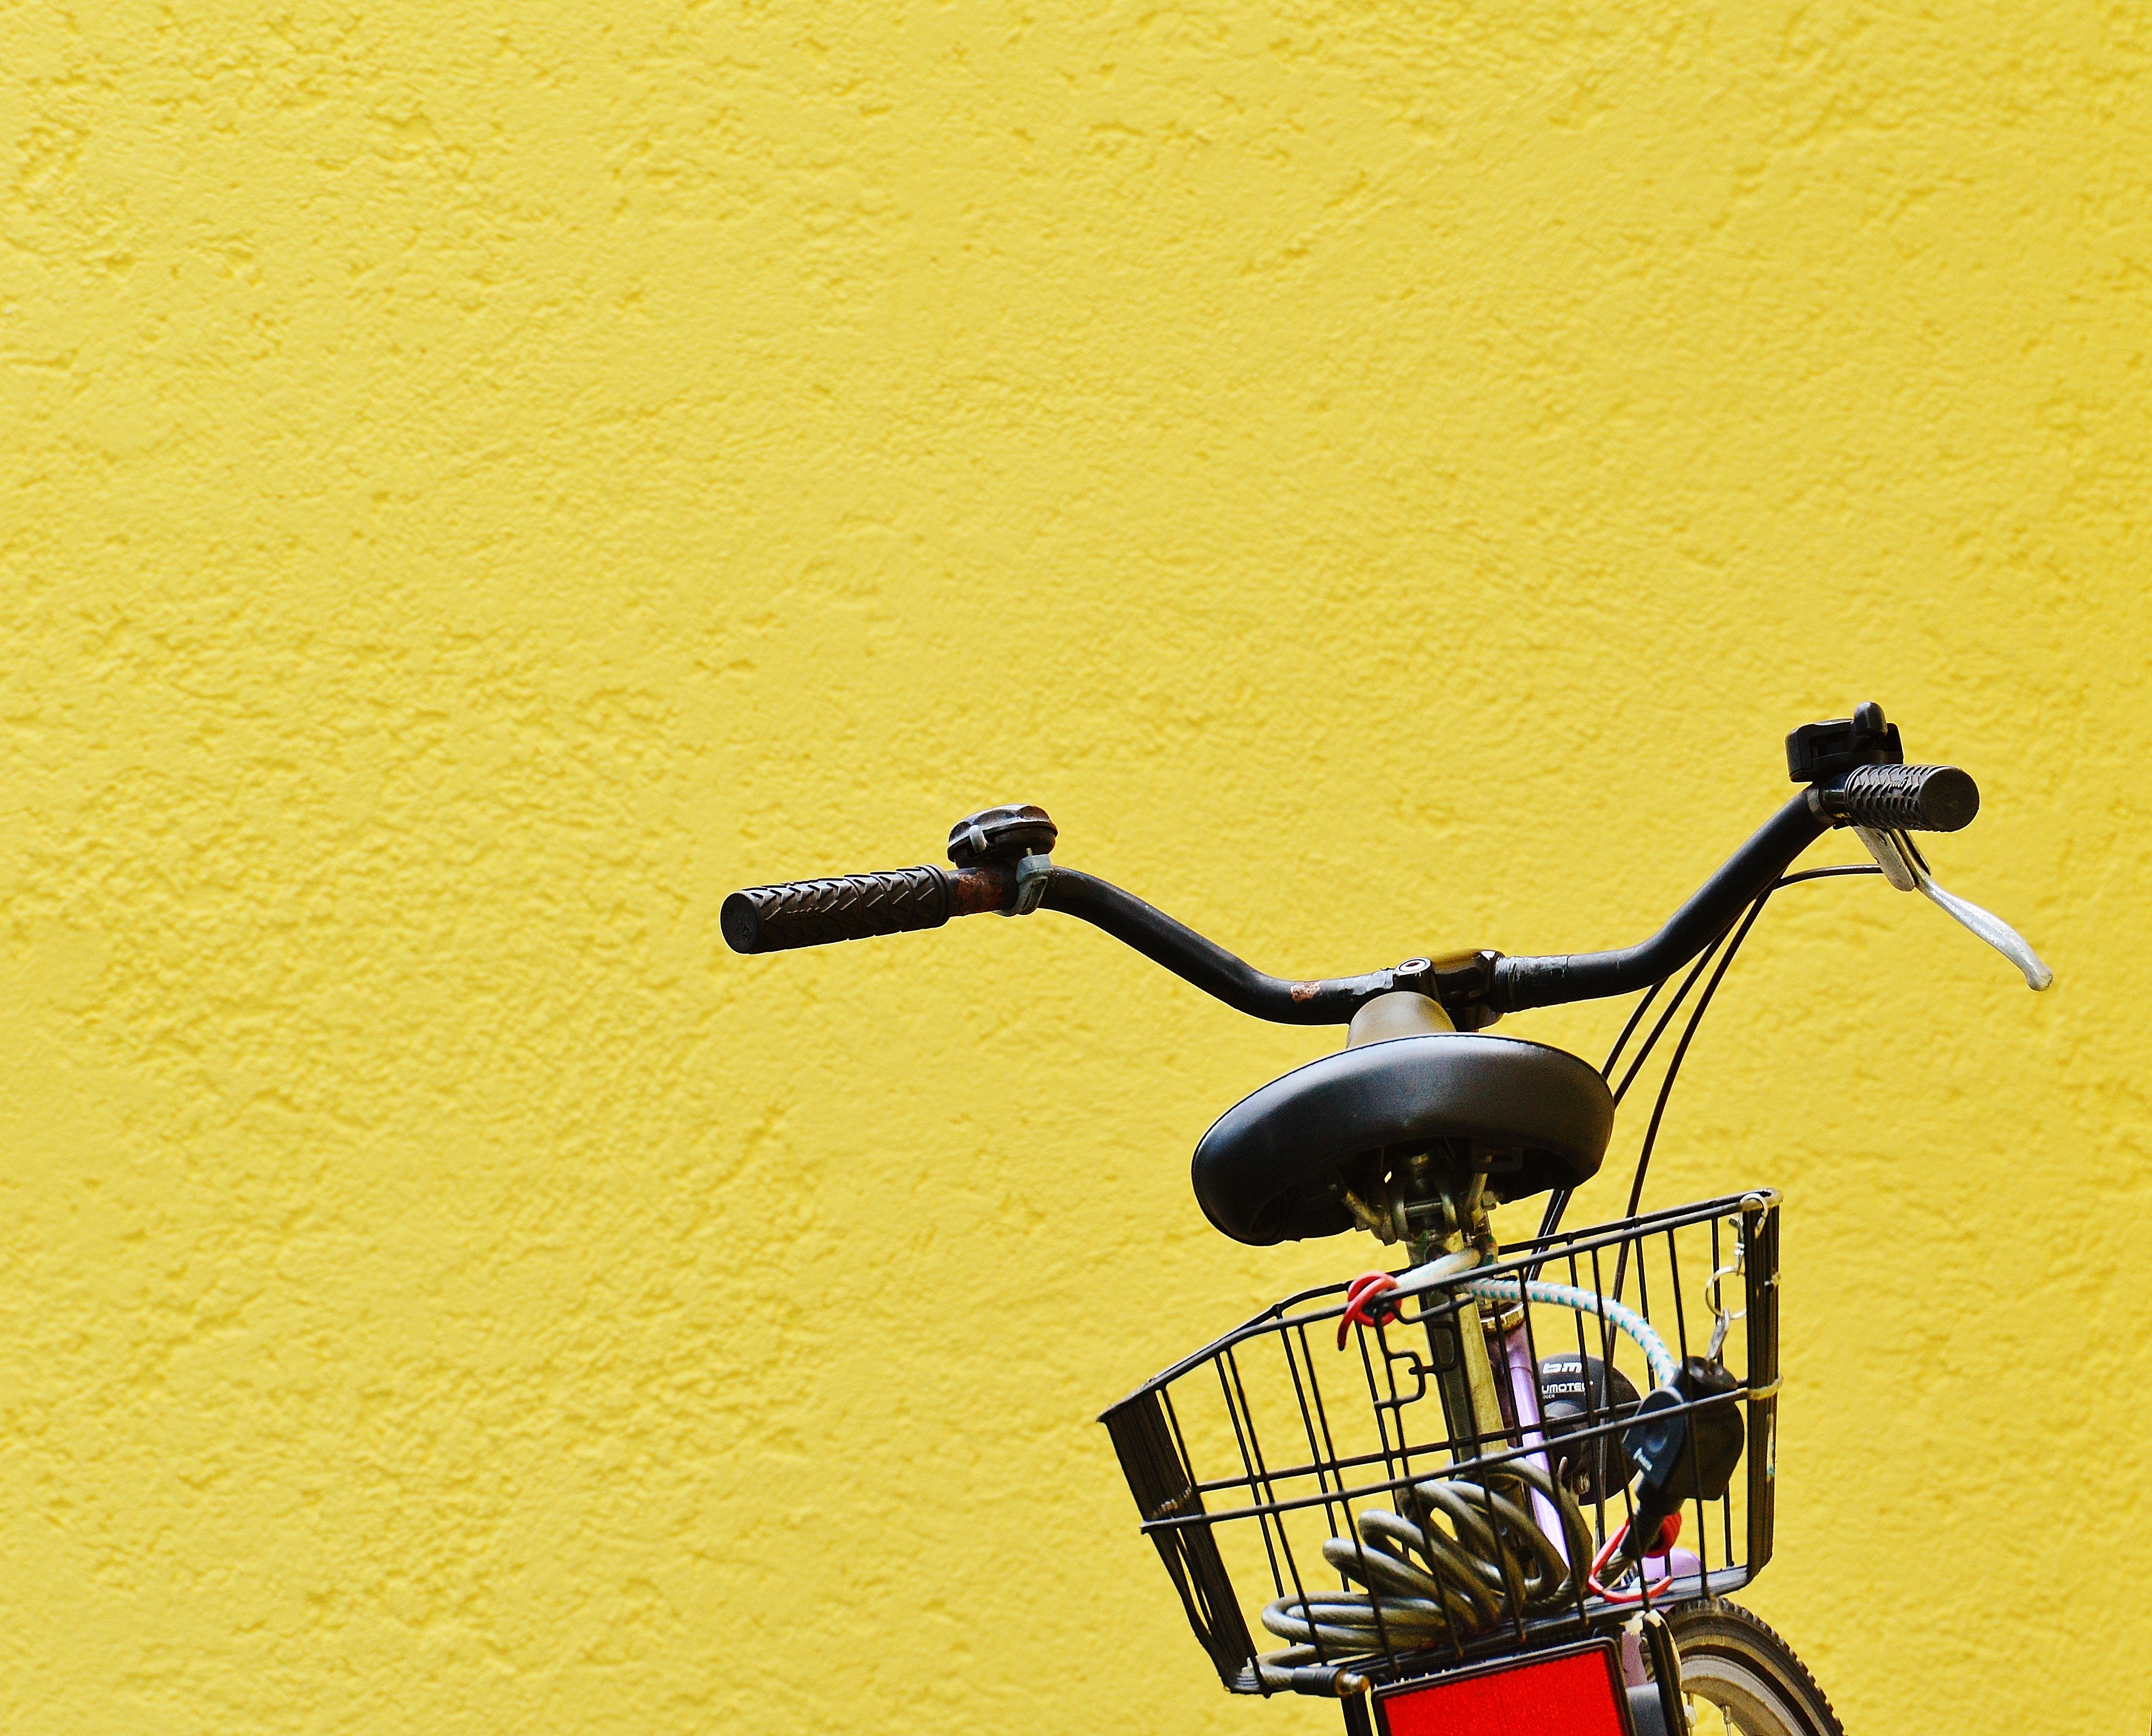
bike, aircraft, vehicle, drive, yellow, healthy, cycling, illustration, cyclists